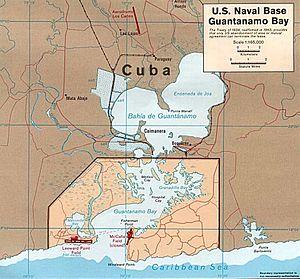
Guantánamo est une ville et une municipalité de Cuba, capitale de la province de Guantánamo. Située à une quinzaine de kilomètres au nord-ouest d'une baie profonde, la baie de Guantánamo, sa population est de 208 000 habitants environ, la majorité vivant de la culture de la canne à sucre et du coton. La ville de Guantánamo fut fondée en 1796 pour accueillir les Français fuyant Haïti et se développa au XIXᵉ siècle. C'est la capitale d'une province hétéroclite où des déserts où ne poussent que des cactus succèdent à des montagnes verdoyantes.
La baie de Guantánamo est une baie profonde de la côte sud de l'île de Cuba, dans la mer des Caraïbes. La baie porte le nom de la ville cubaine de Guantánamo située à une quinzaine de kilomètres au nord-ouest et se trouve dans la province de Guantánamo.
La base navale de la baie de Guantánamo est une base américaine située à l'entrée de la baie de Guantánamo à la pointe sud-est de l'île de Cuba. Elle se répartit des deux côtés de l'entrée de la baie sur une superficie de 117,6 km² enclavés dans la province de Guantánamo. Utilisée par l'US Navy depuis plus d'un siècle, c'est la plus ancienne base des États-Unis hors du continent nord-américain. Avant juillet 2015, elle était la seule située dans un pays n'ayant pas de relations diplomatiques avec eux.